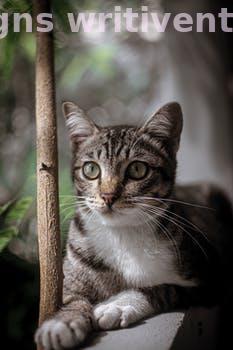
Label: Watermark